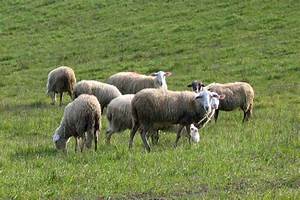
Label: sheep